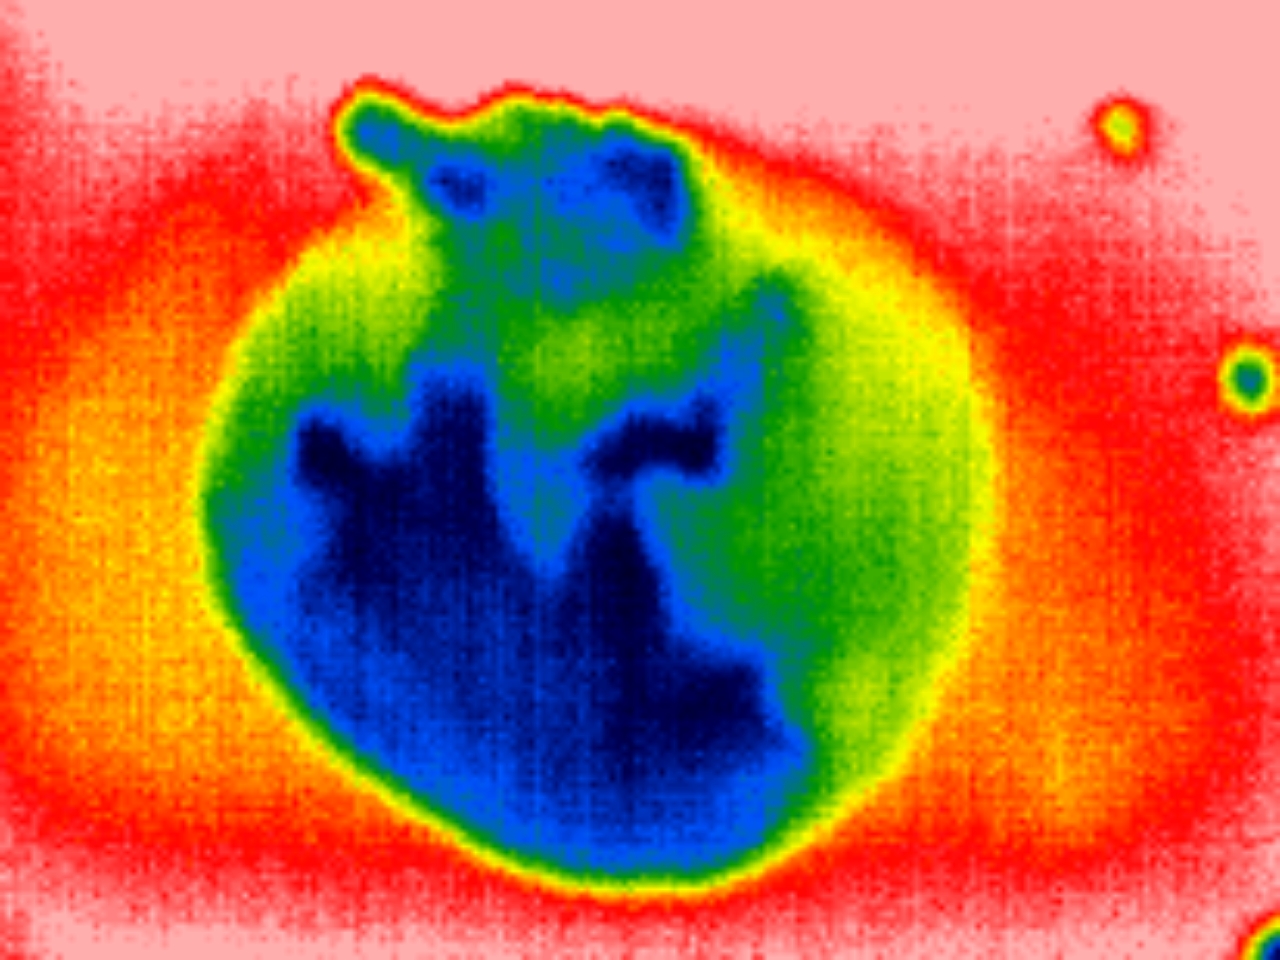
Label: Major Defect